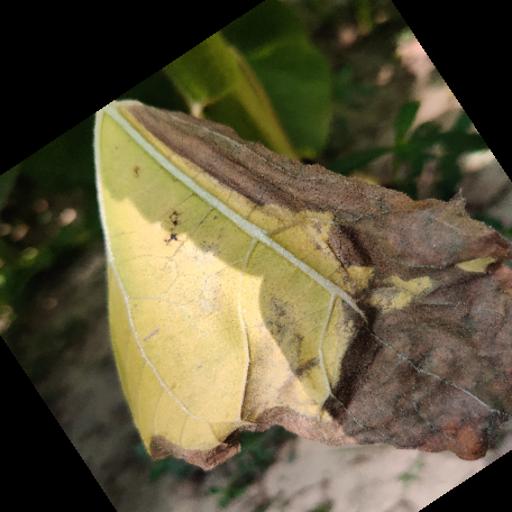
Label: Leaf_scars